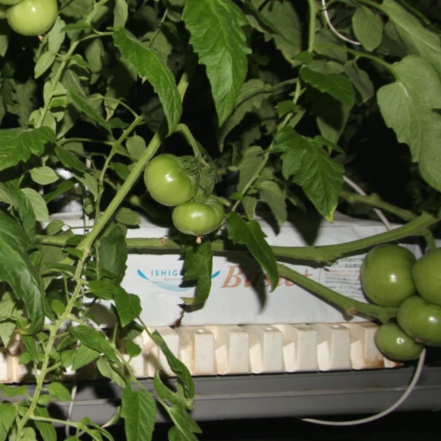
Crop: tomato